Didier Drogba

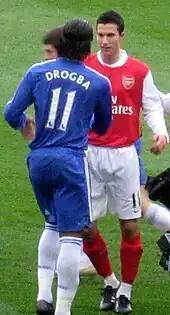
Drogba and Arsenal striker Robin van Persie in March 2008

On 26 April 2008, Drogba faced controversy after a clash with Manchester United defender Nemanja Vidić. The Serbian centre-back had to have stitches under his lip after losing a tooth in the clash. There was discussion whether Drogba had the intention or not to injure his rival. The debate also called into question an earlier incident on 26 November 2006 where Drogba elbowed Vidić. Manchester United manager Sir Alex Ferguson expressed concerns over elbowing in the Premier League. Despite media speculation, Drogba's yellow card for the clash was deemed adequate punishment by the Football Association.